Vedette (cabaret)

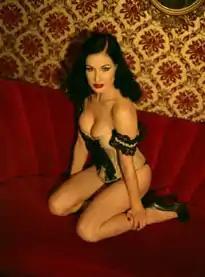
Dita Von Teese

Among the legendary vedettes that illuminated the nightlife of Mexico City are Olga Breeskin also known as "Super Olga" who achieved great fame for her spectacular performances where she danced surrounded by dancers and exotic animals while playing the violin; Angélica Chaín, who achieved fame first in magazines, then start a career as a vedette and finally consecrate herself in the cinema; Amira Cruzat, famous for her show known as "The Dressing Room of Amira Cruzat"; Lila Deneken "The Number One", important singer and the first Latin American star to present a show at the Monte-Carlo Sporting Club; the Argentine Zulma Faiad who settled in Mexico much of the decade of the 1970s and reached a great fame in cinema and night centers; Gloriella, popular star of the burlesque and numerous movies; Princesa Lea, very popular for presenting a show in which she bathed in a glass of champagne; Lyn May, of Chinese ancestry, pioneer of the nudes and one of the principal stars of the burlesque; Rossy Mendoza, known popularly as "The Body" or "The Shorter Waist", thanks to her impressive anatomy; Sasha Montenegro, who on par of her film career performed live shows that attracted the public because of her popularity; The Brazilian Gina Montes, famous by her appearance in a popular TV Show; Grace Renat, "The Goddess of the Night", Irma Serrano, who scandalized at the time with her controversial theatrical spectacles in the enclosure of her property, the Theater Fru-Frú; Wanda Seux, called "The Golden Bomb" and considered the "Barbie" of the vedettes for her thin figure and blonde hair; Thelma Tixou "The Girl of the Golden Body", native of Argentina, famous for her stature and imposing physique, and star for several years of the famous cabaret El Capri, Isela Vega, popular Mexican film actress, who scandalized audiences with her provocative shows in the stage, and Princesa Yamal, famous by her Arabian exotic dances.